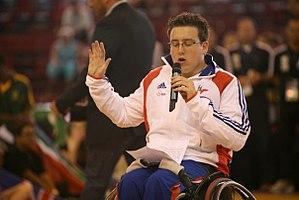
Serment de Benjamin Chevillon lors du Championnat du Monde espoirs de basket fauteuil à Paris, en juillet 2009.
Benjamin Chevillon est un sportif handisport français, né le 17 août 1988 à Saint-Pol-sur-Mer. Il est connu pour ses différentes participations dans des compétitions internationales en basket fauteuil, pour son implication dans le monde politique et associatif pour défendre au mieux les intérêts des personnes souffrant d'un handicap, et pour son expertise sur la publicité Google.